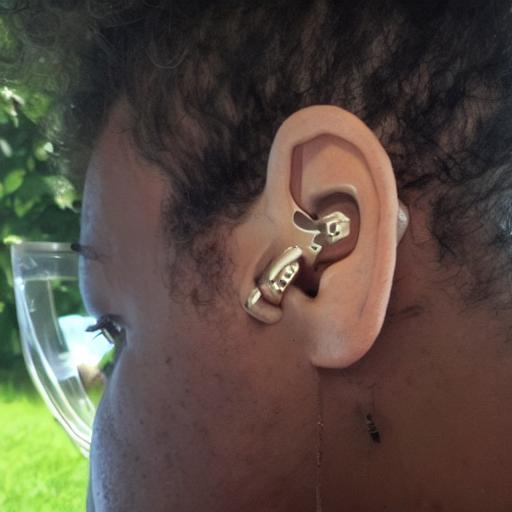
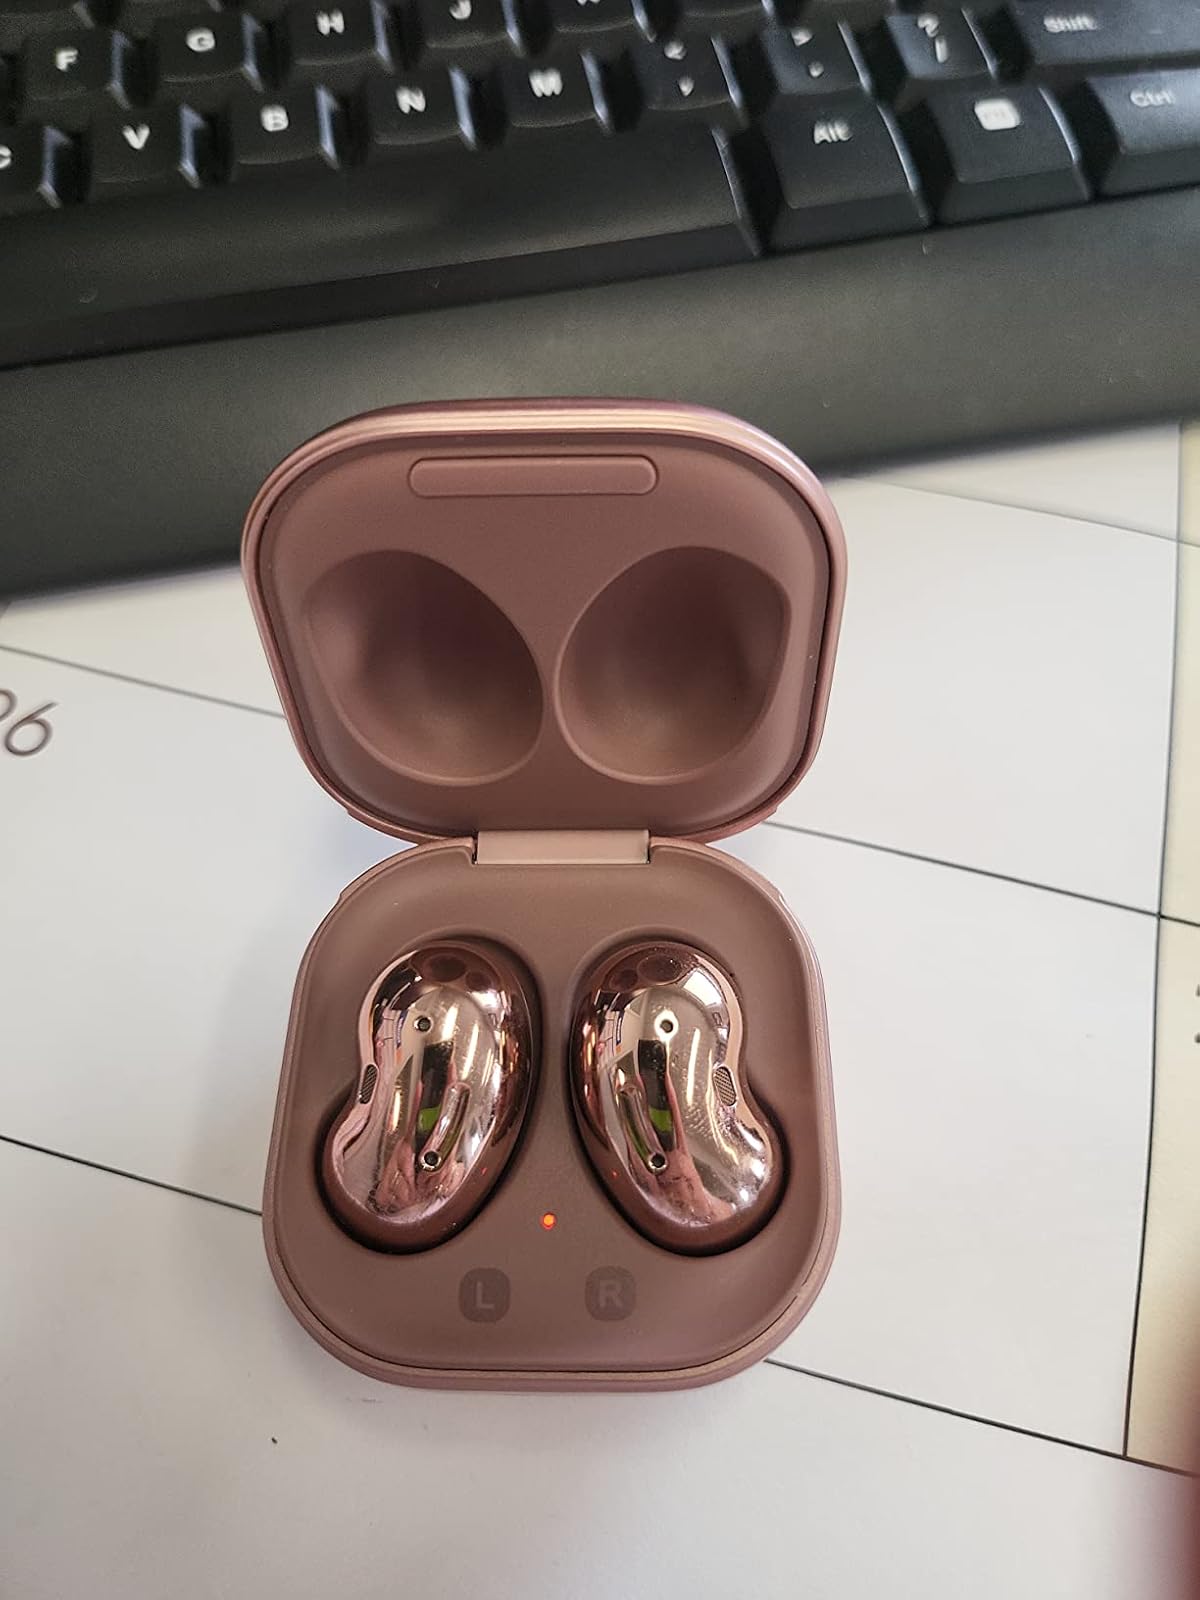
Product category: earbuds
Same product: no